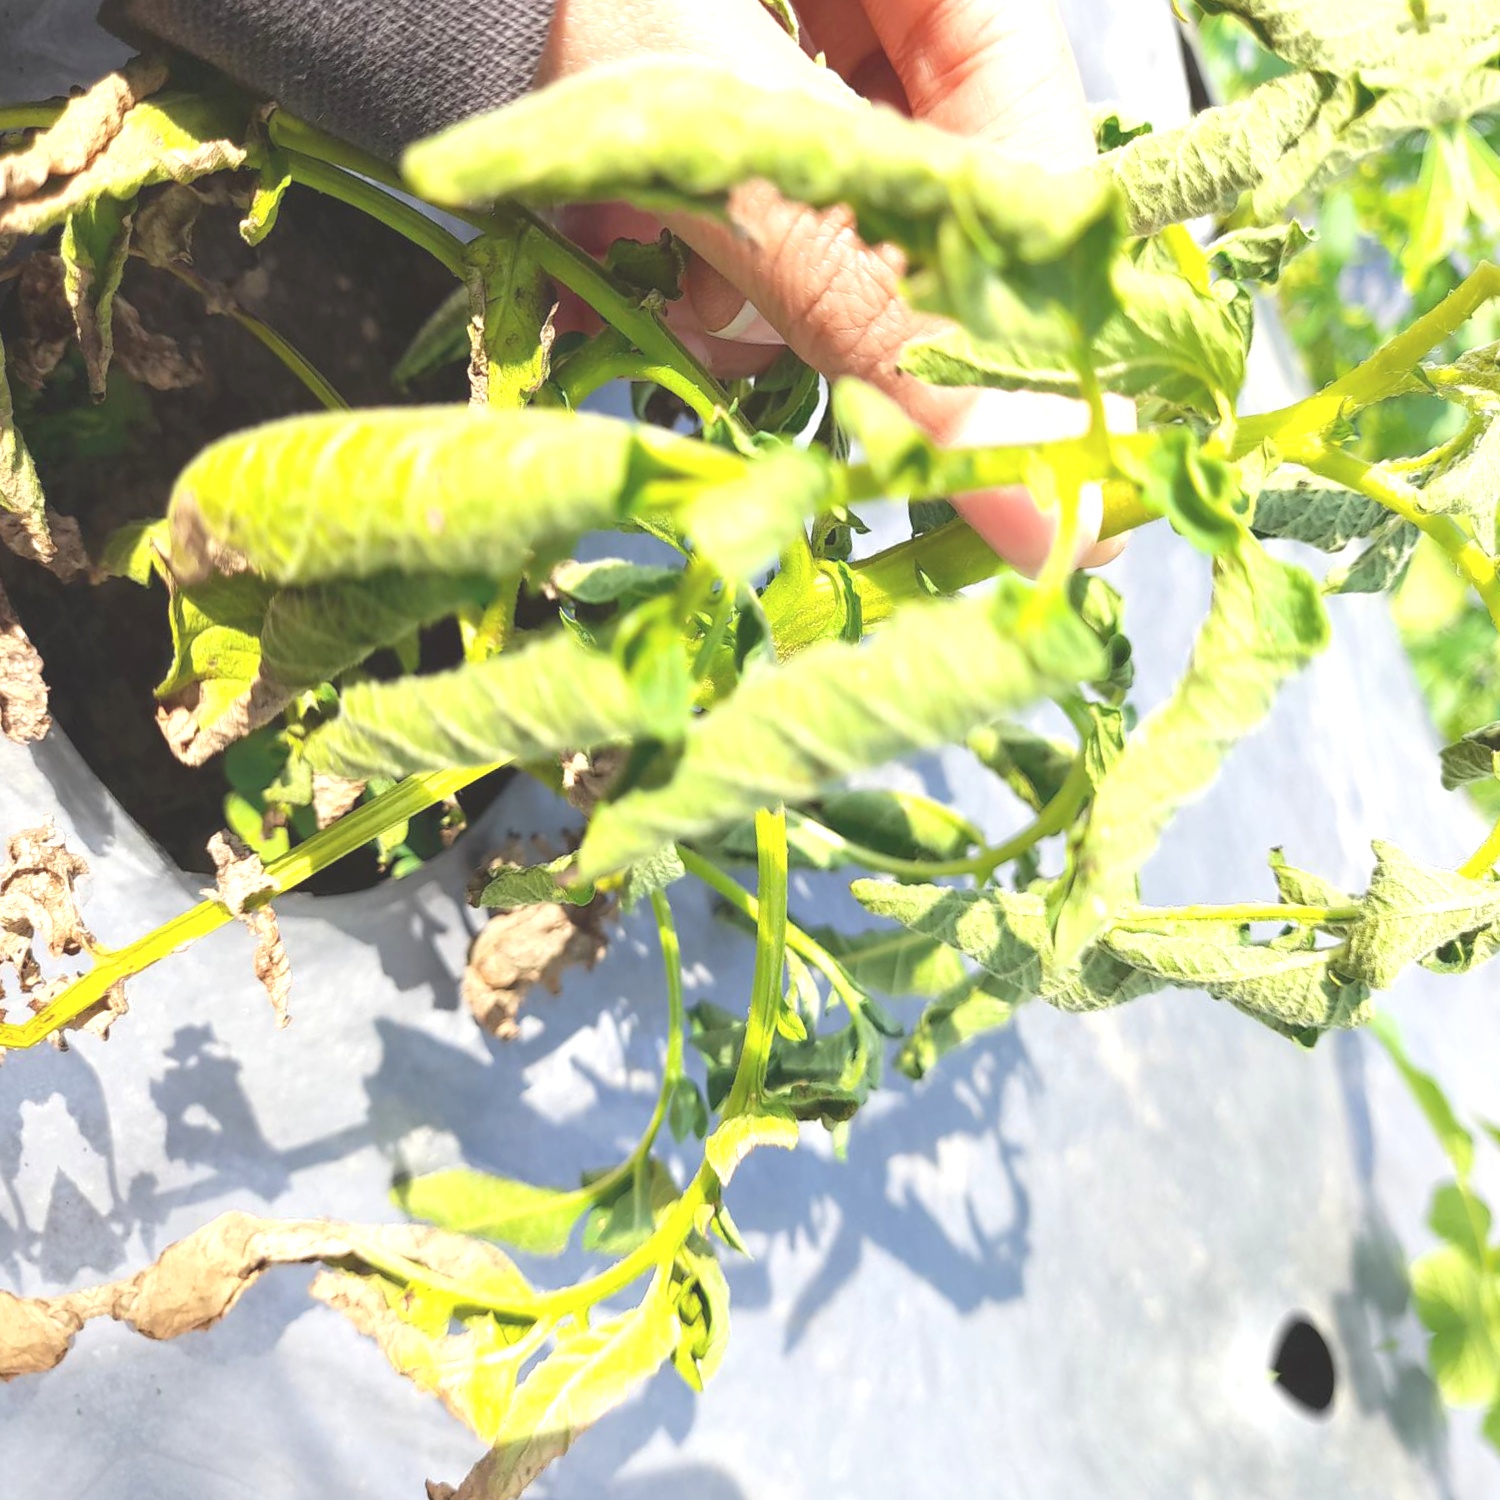
Etiqueta: Pudricion_Parda